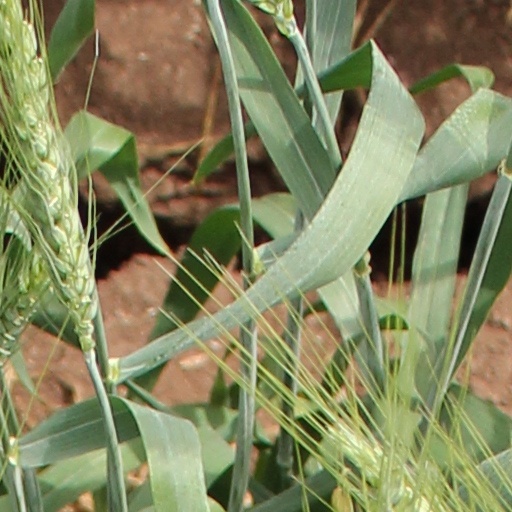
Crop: wheat